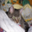
Label: cat